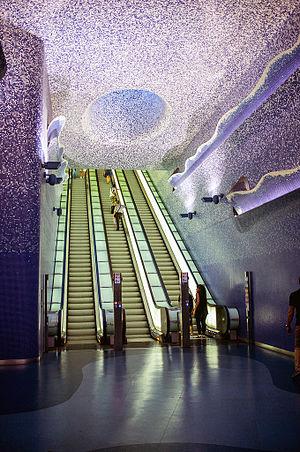
Le métro de Naples est un réseau de métro comprenant deux lignes métropolitaines. Ces deux lignes constituent le véritable réseau de métro de la ville de Naples, car les lignes numérotées de 2 à 5 sont en réalité des lignes du service ferroviaire métropolitain.